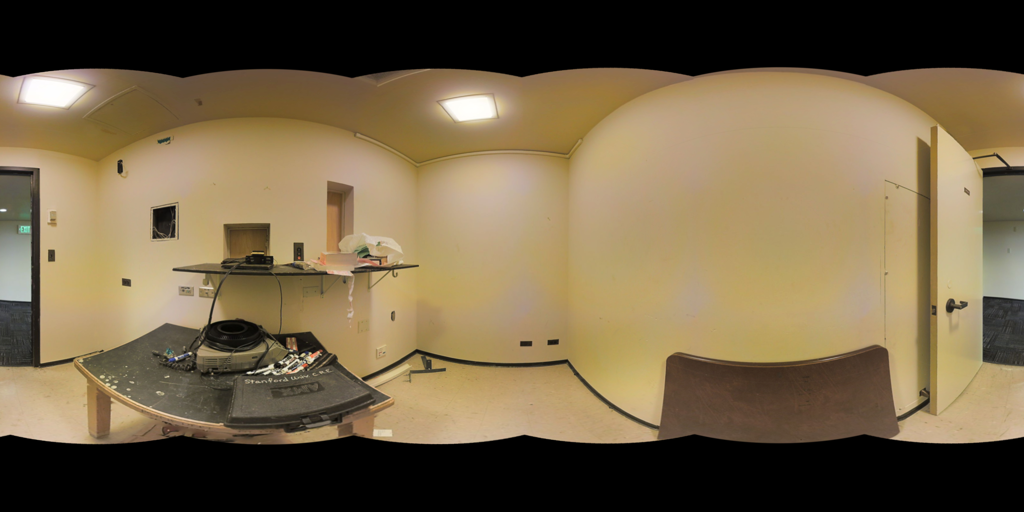
Referred object: white door

Referred object: the brown curved bench